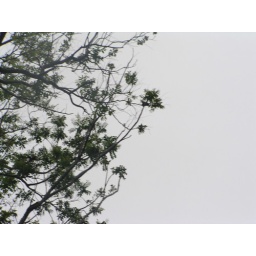
Costa Rica Honeymoon 2009 167 - birds in tree near Cahuita